Cocaine

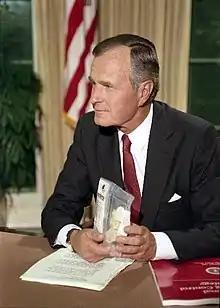
President George H. W. Bush holds up a bag of crack cocaine during his Address to the Nation on National Drug Control Strategy on September 5, 1989.

Cocaine is highly addictive and has poor bioavailability when taken orally. Individuals often engage in repeated use by either insufflating it intranasally or converting it to crack cocaine for vaporization. Cocaine's effects last longest when insufflated (60–90 minutes), but the drug itself has a short biological half-life of about 0.7–1.5 hours. Repeated use raises the risk of developing "cocaine nose," referring to severe nasal tissue damage from intranasal use, as well as "crack lung," a condition involving lung tissue damage caused by inhaling crack cocaine.